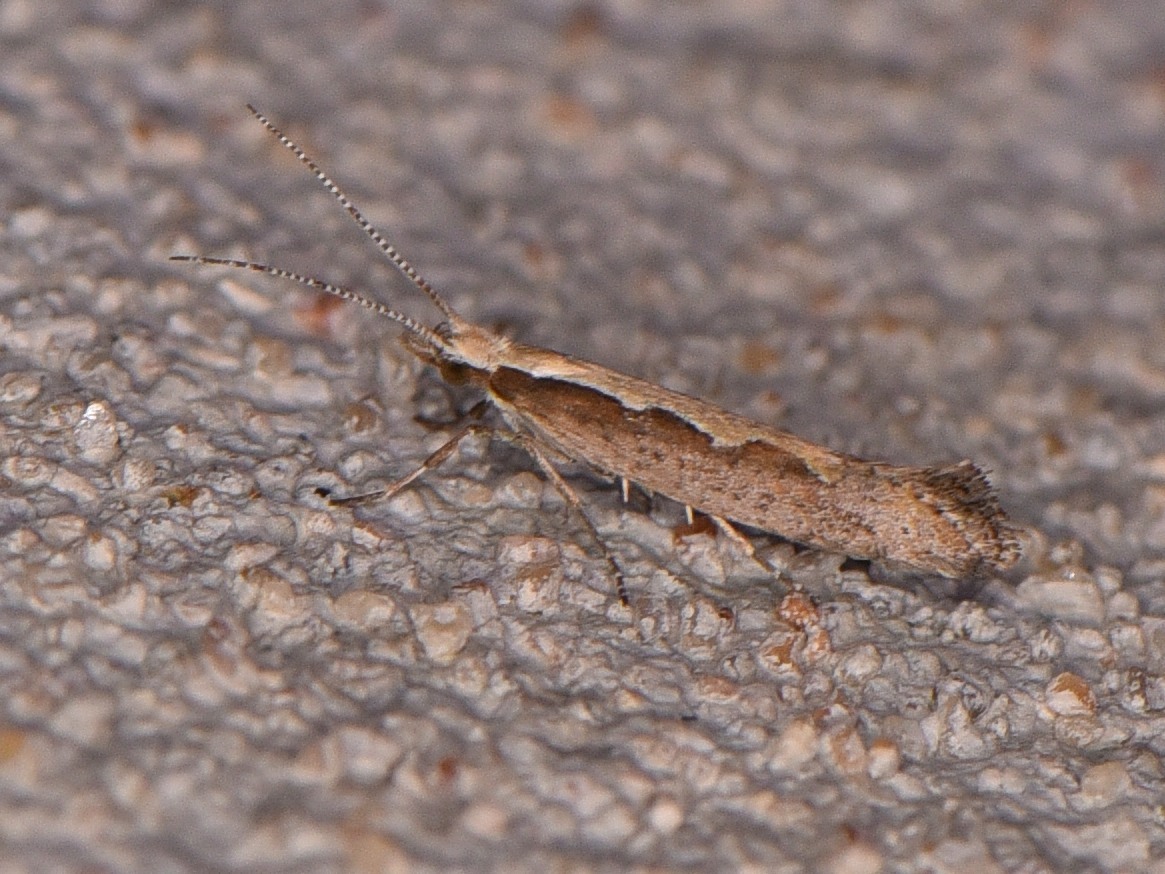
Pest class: diamondback_moth